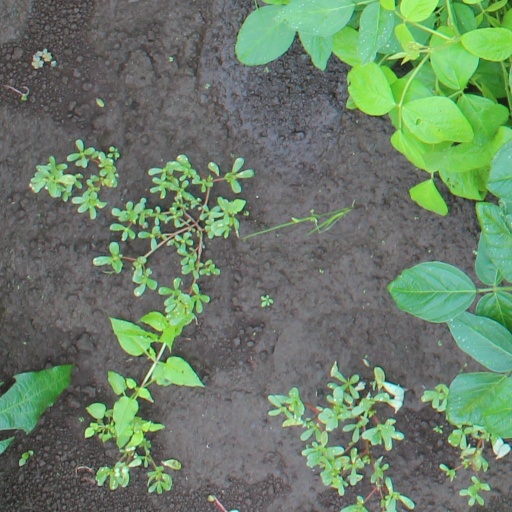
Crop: soybean